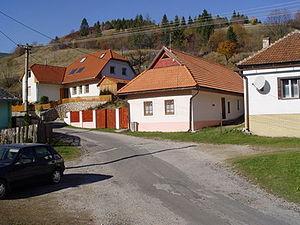
Úhorná est un village de Slovaquie situé dans la région de Košice.